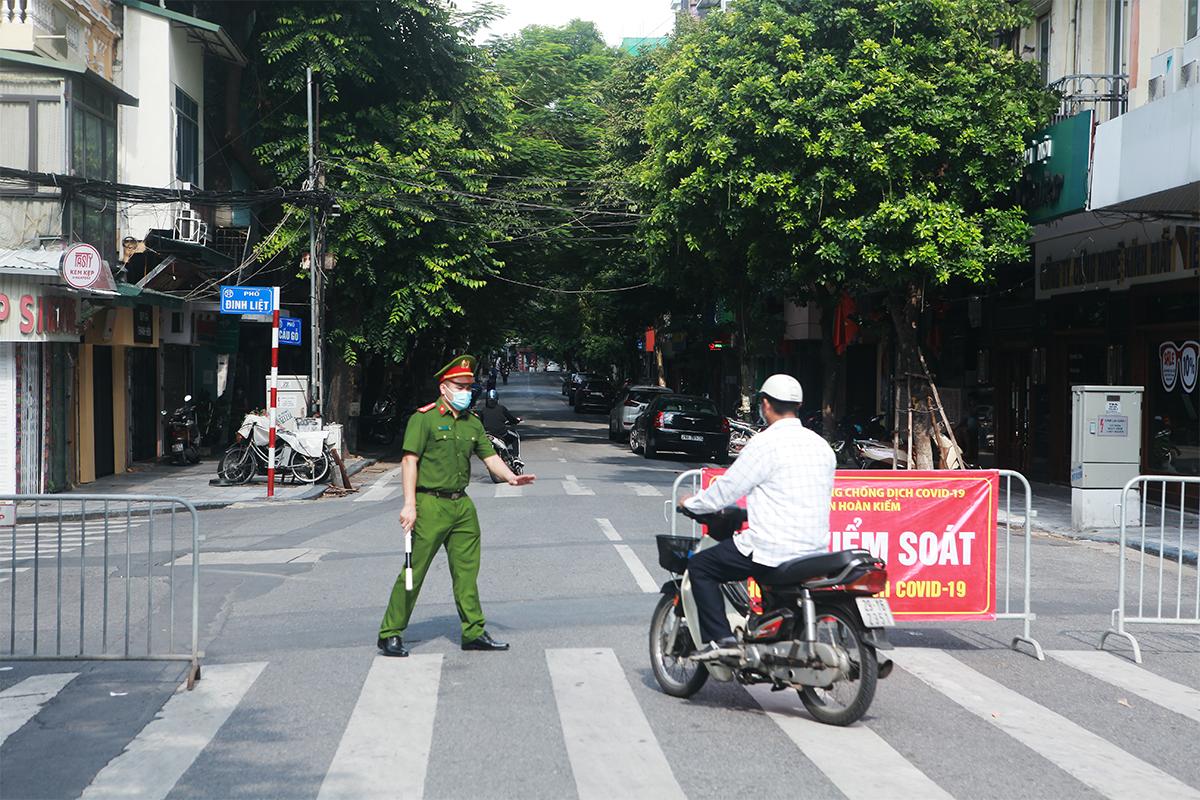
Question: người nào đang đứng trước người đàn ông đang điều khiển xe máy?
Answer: một anh cảnh sát đang đứng trước người đàn ông đang điều khiển xe máy